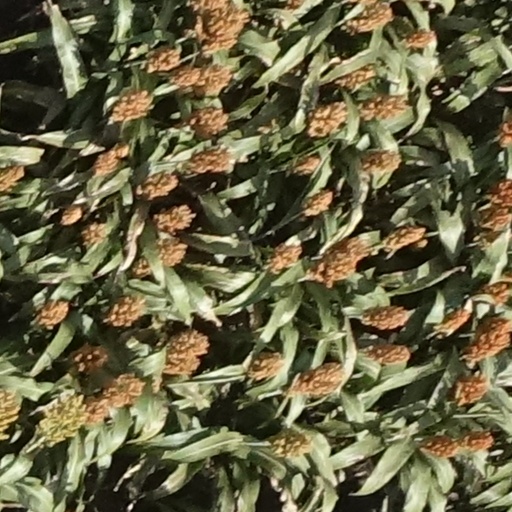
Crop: sorghum